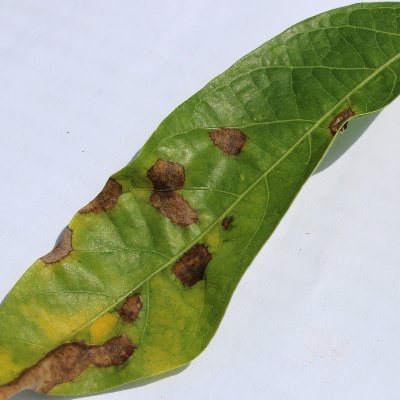
Crop: Cassava
Condition: brown spot